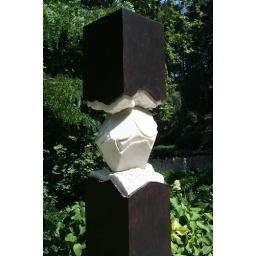
An interesting looking marble statue along the road from the train station to the main square in Sintra.